Sant'Apollonia Altarpiece

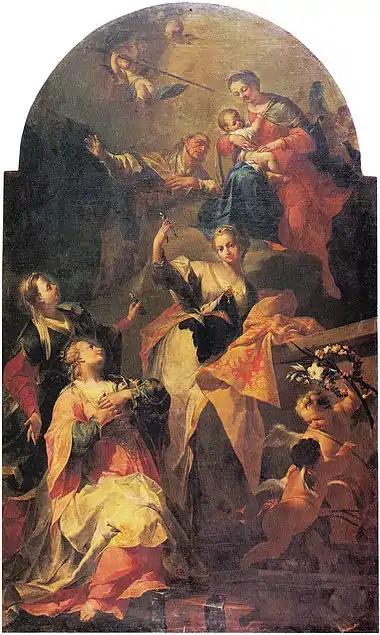

Sant'Apollonia Altarpiece is a 1761 oil on canvas painting by Pietro Scalvini, still on its original site on a side altar in the church of San Giuseppe in Brescia. Its central figures are Saint Apollonia adoring the Madonna and Child, with Catherine of Alexandria and Saint Lucy at lower left and cherubs holding the palms and crowns of martyrdom at lower right.